Hendrick van der Burgh

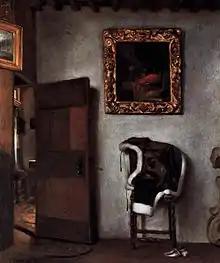
Dutch Interior

Hendrick van der Burgh (also spelled "van der Burch"; baptised 27 June 1627 – after 1665), was a Dutch Golden Age painter known for his genre scenes. He was related to contemporary Pieter de Hooch, as step brother following the marriage of his sister, Jannetge, to de Hooch. He is considered part of the Delft School, although his artistic output was relatively small, he is known for prints and portraits, with the monogram "HVB".